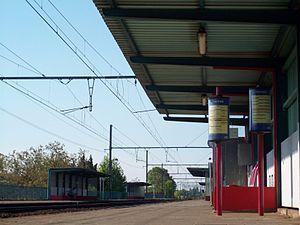
La gare de Gentbrugge est une gare ferroviaire belge de la ligne 58, de Y Est Triangle Ledeberg à Eeklo, située à Gentbrugge, section de la ville de Gand, dans la province de Flandre-Orientale en Région flamande.